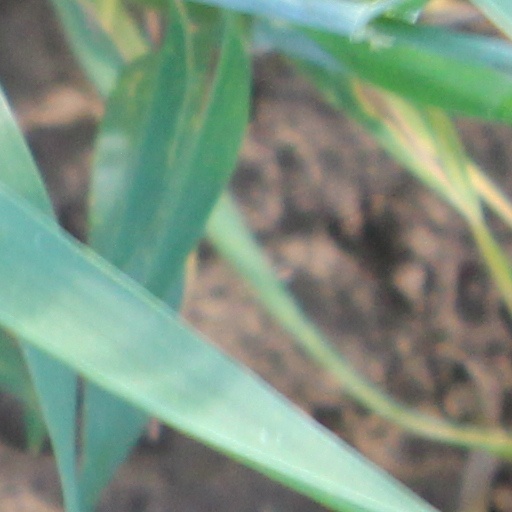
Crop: wheat